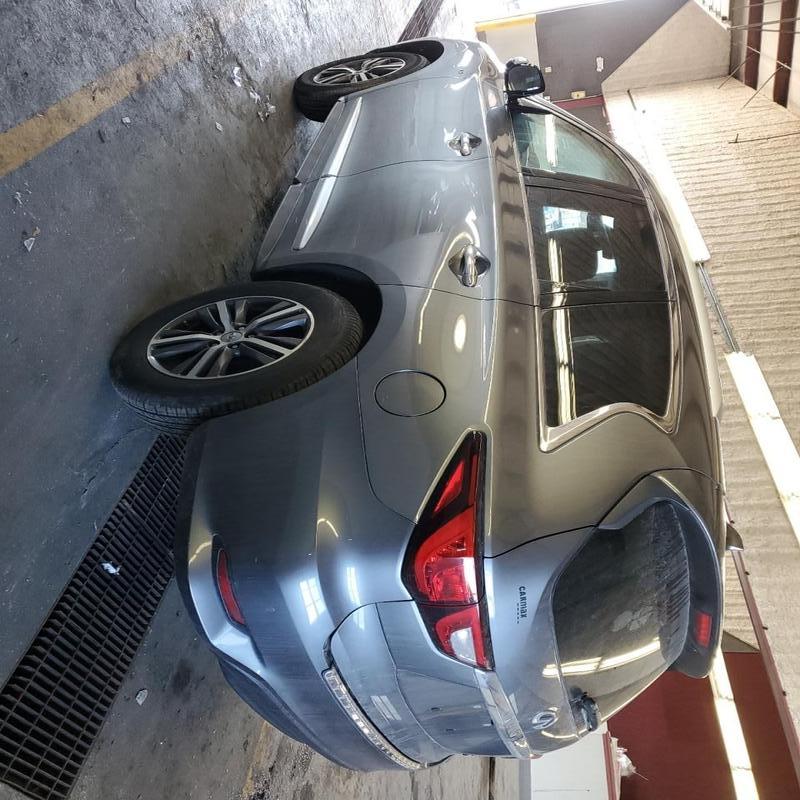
Aucun dommage détecté.
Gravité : aucun